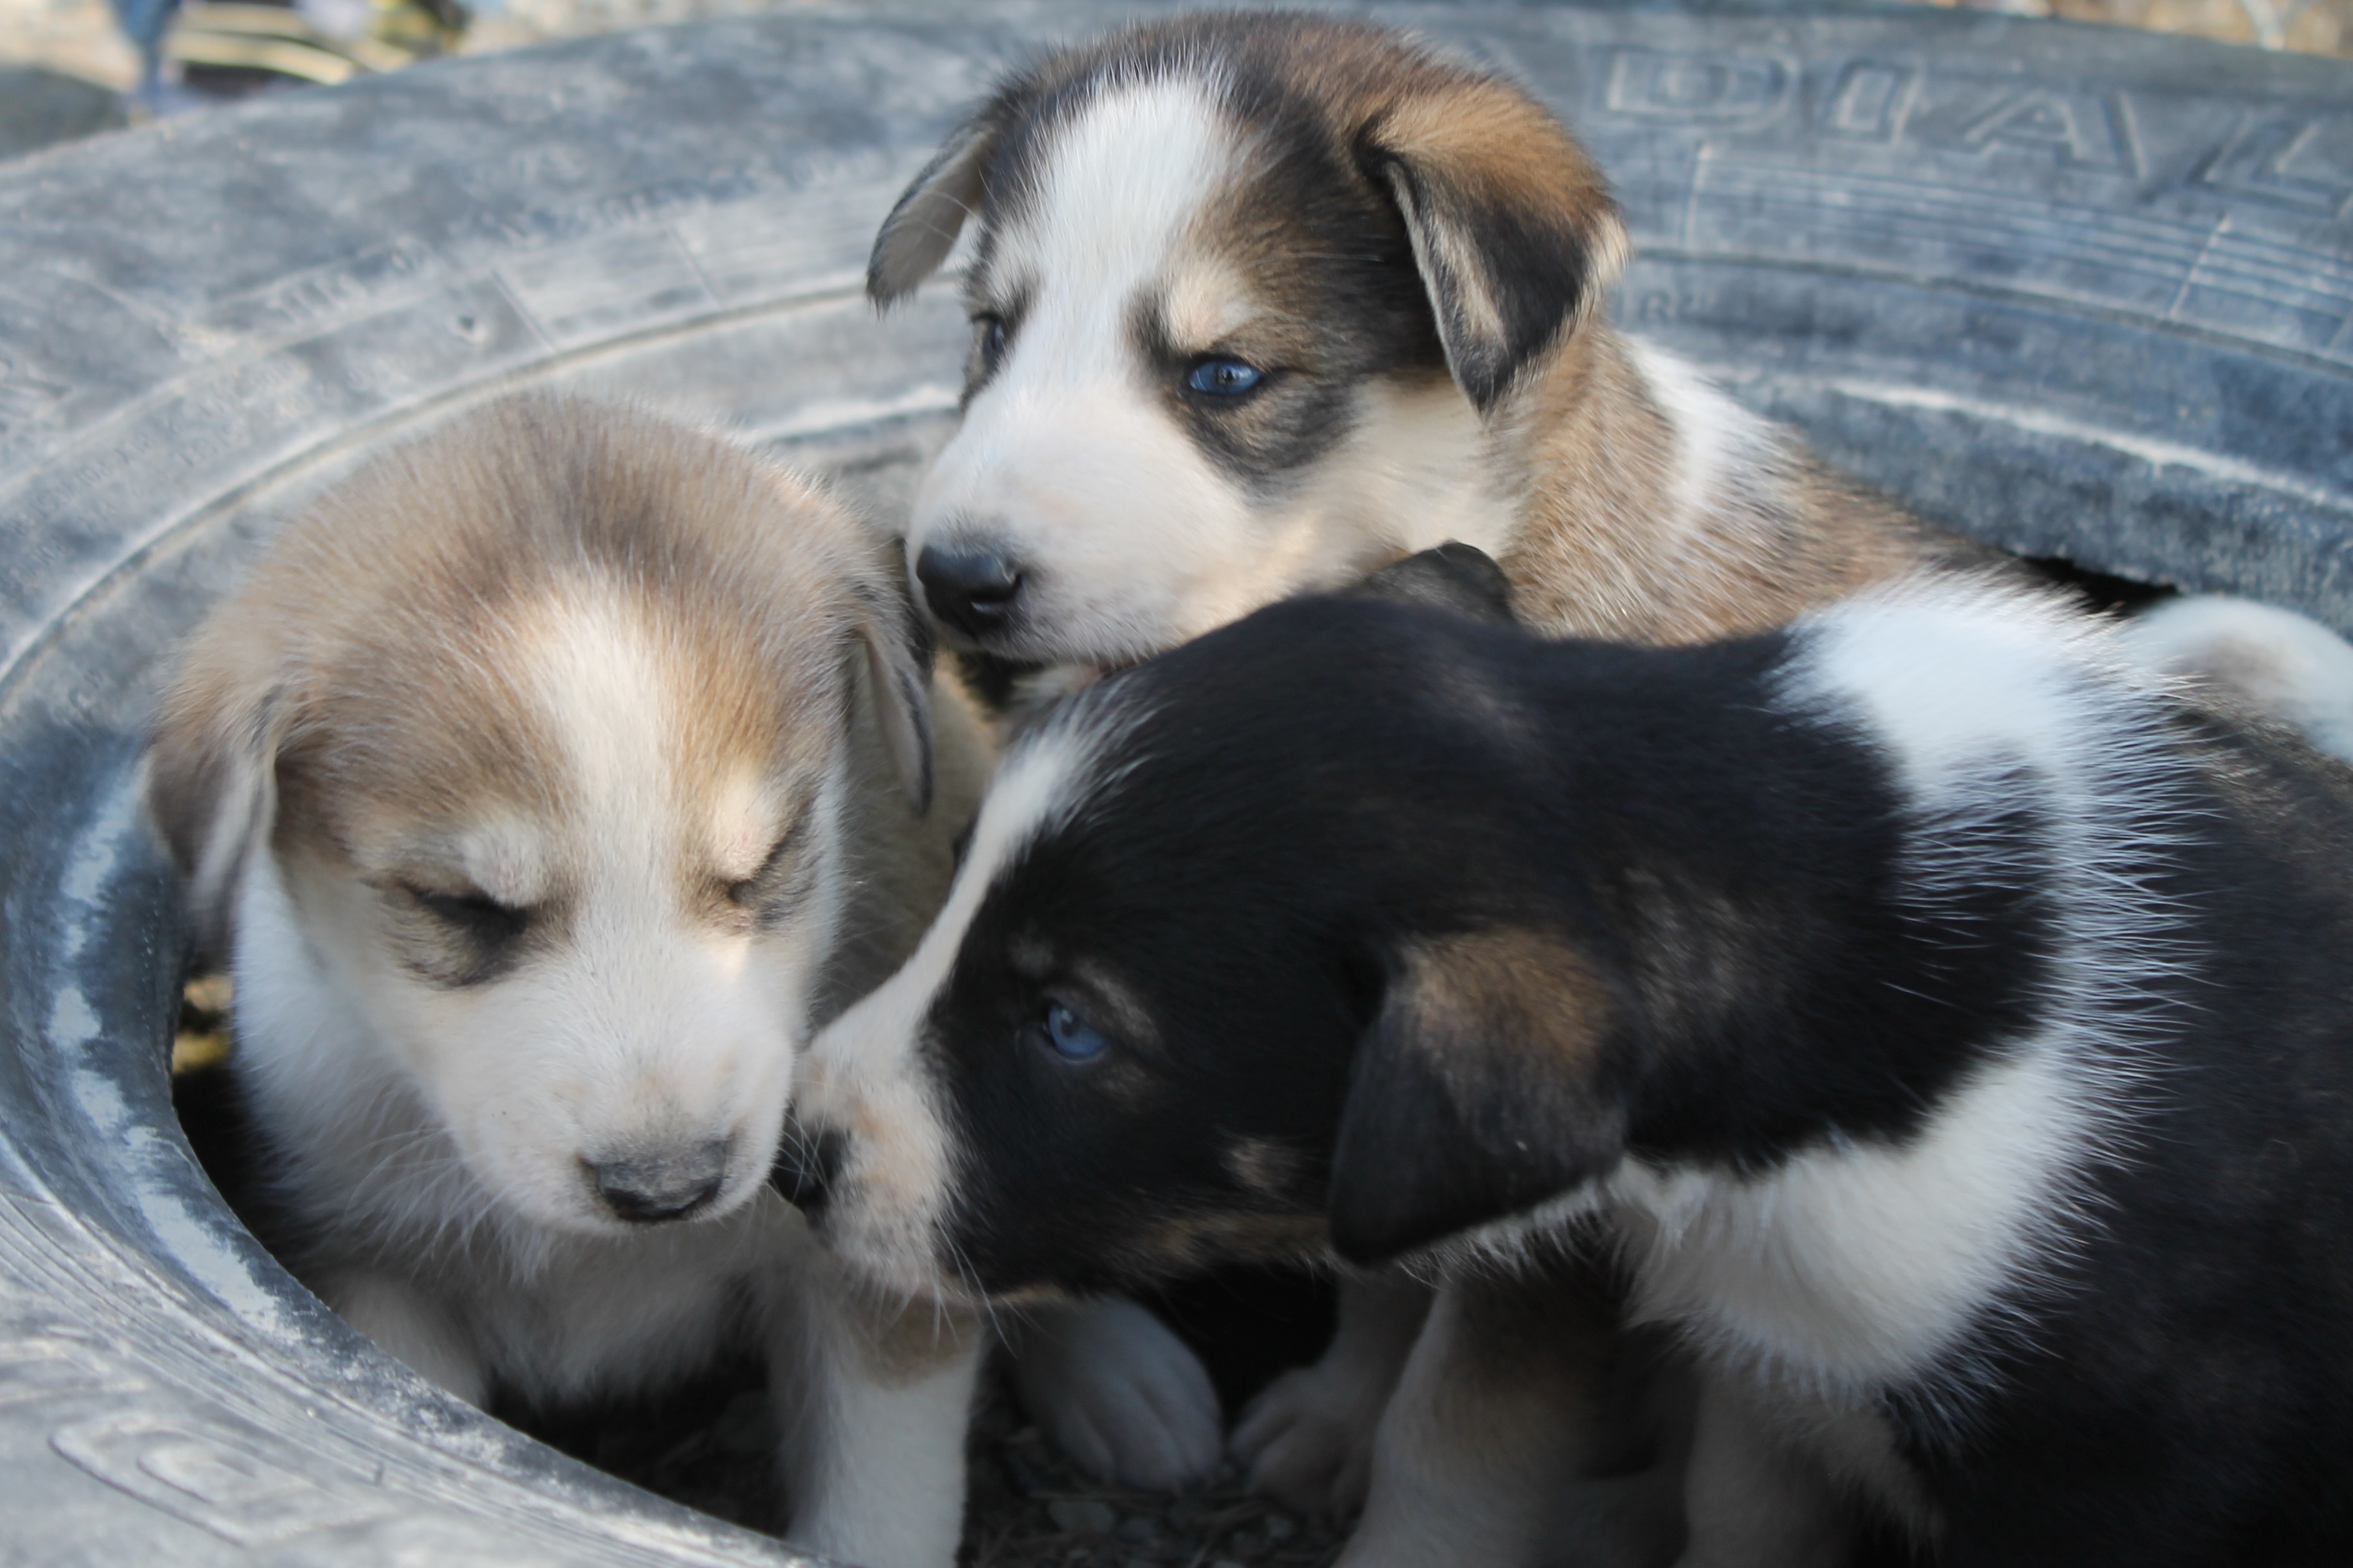
puppy, dog, mammal, vertebrate, dog breed, siberian husky, dog like mammal, carnivoran, dog breed group, east siberian laika